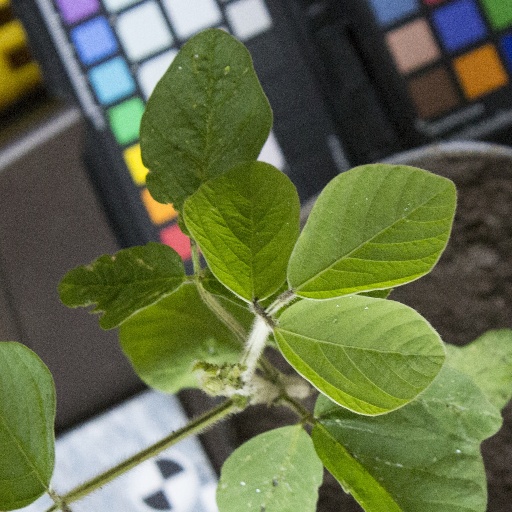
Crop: soybean